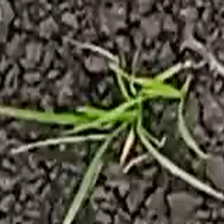
Weed species: Digitaria_SP_(Digitaria Sanguinalis )